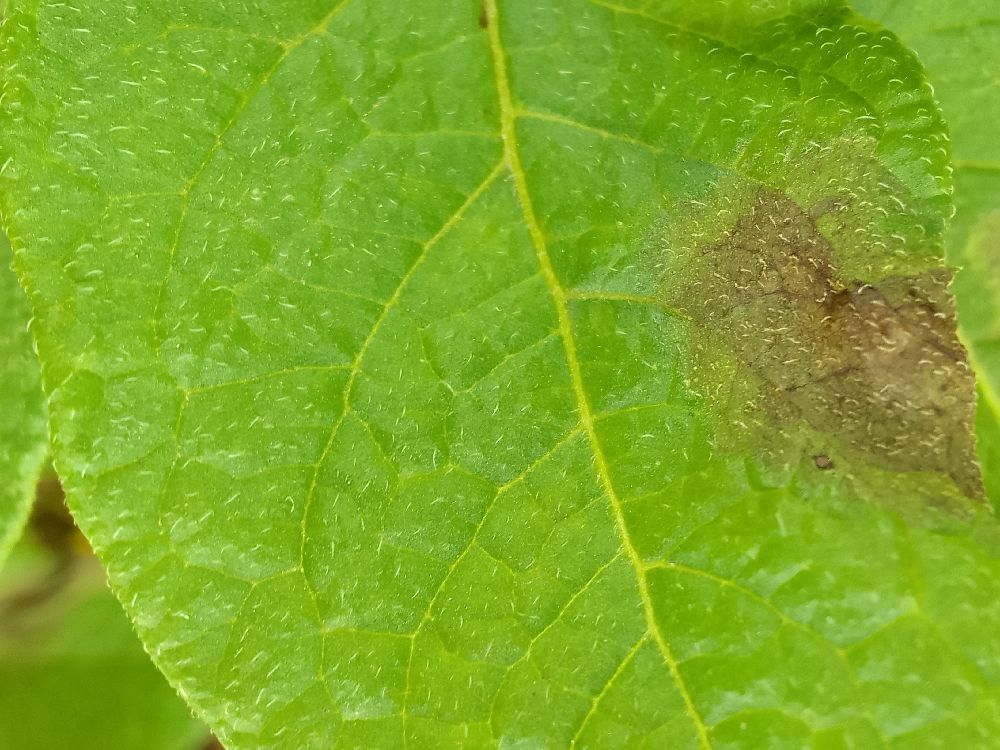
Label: Late blight